June 2049 lunar eclipse

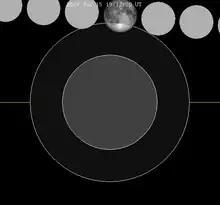
The Moon's hourly motion shown right to left

A penumbral lunar eclipse will occur at the Moon’s ascending node of orbit on Tuesday, June 15, 2049, with an umbral magnitude of −0.6970. A lunar eclipse occurs when the Moon moves into the Earth's shadow, causing the Moon to be darkened. A penumbral lunar eclipse occurs when part or all of the Moon's near side passes into the Earth's penumbra. Unlike a solar eclipse, which can only be viewed from a relatively small area of the world, a lunar eclipse may be viewed from anywhere on the night side of Earth. Occurring only about 23.5 hours before perigee (on June 16, 2049, at 18:40 UTC), the Moon's apparent diameter will be larger.